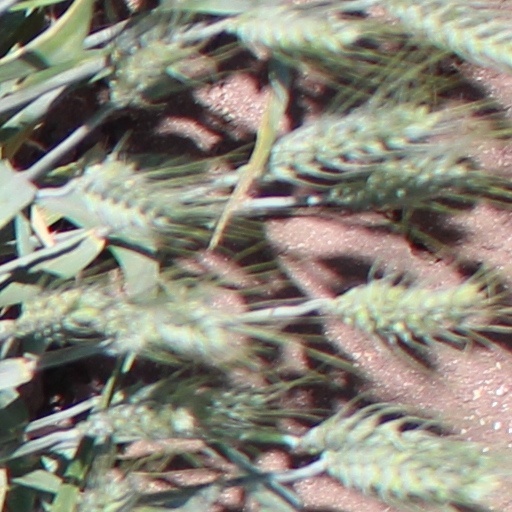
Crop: wheat